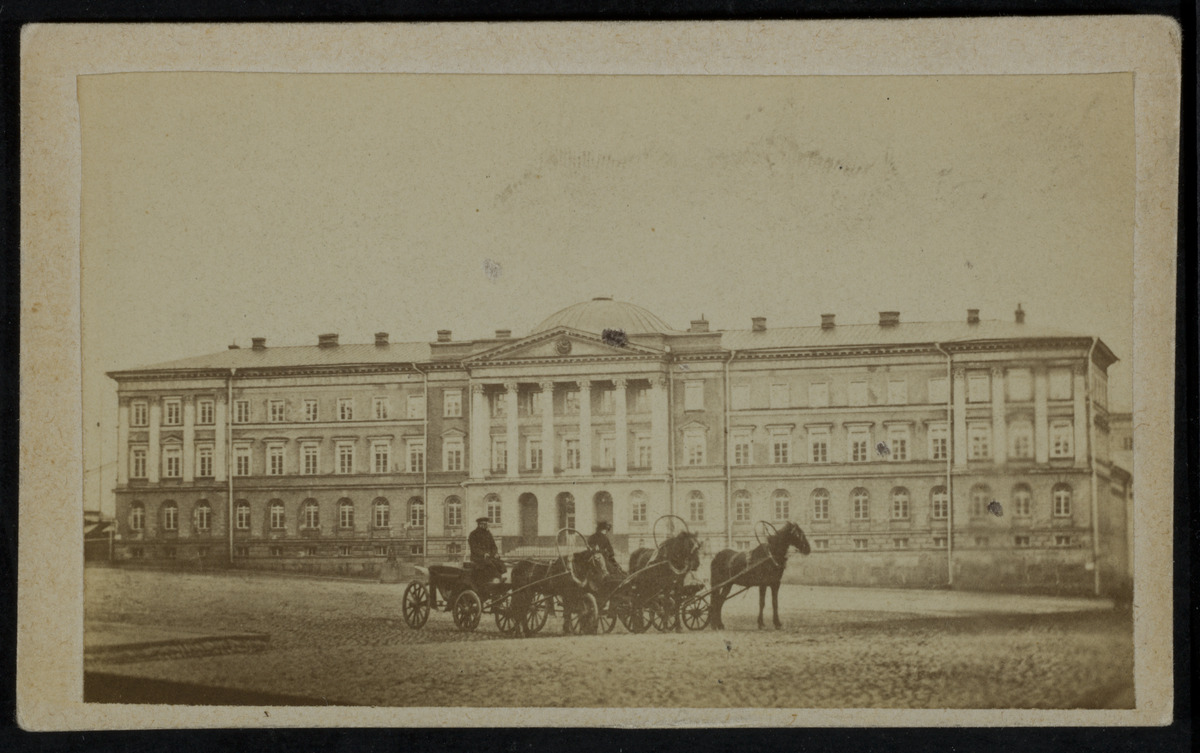
Senaatintalo (Valtioneuvoston linna) Senaatintorin itäreunalla
sisällön kuvaus: Senaatintalo (Valtioneuvoston linna) Senaatintorin itäreunalla. Kuvan etualalla vuokra-ajureita. Vasemmassa reunassa kemian laitoksen rakentaminen aloitettu. mustavalkoinen
Kuvaaja: Hårdh, C.A., valokuvaaja
Ajankohta: kuvausaika 1866 n.
Paikka: Suomi, Uusimaa, Helsinki, Kruununhaka Helsinki, Snellmaninkatu 1
Aiheet: Valtioneuvosto, aukiot, torit, liikenne, henkilöliikenne, hevosajoneuvot, hevoset, julkiset rakennukset, empire, arkkitehtuuri, tiilirakennukset